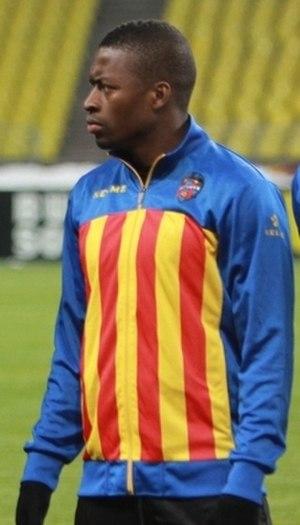
Papakouli Diop, né le 19 mars 1986 à Kaolack, est un footballeur international sénégalais évoluant au poste de milieu défensif à la SD Eibar.